79th Fighter Squadron

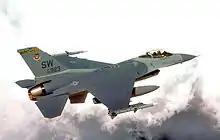
79th Fighter Squadron F-16C over Colorado

On 1 January 1994, the 79th was reactivated at Shaw Air Force Base, South Carolina, transitioning to the General Dynamics F-16 Fighting Falcon and assuming the mission of suppression of enemy air defenses. Since that time, the 79th has continuously supported Operations Northern and Southern Watch in Southwest Asia.